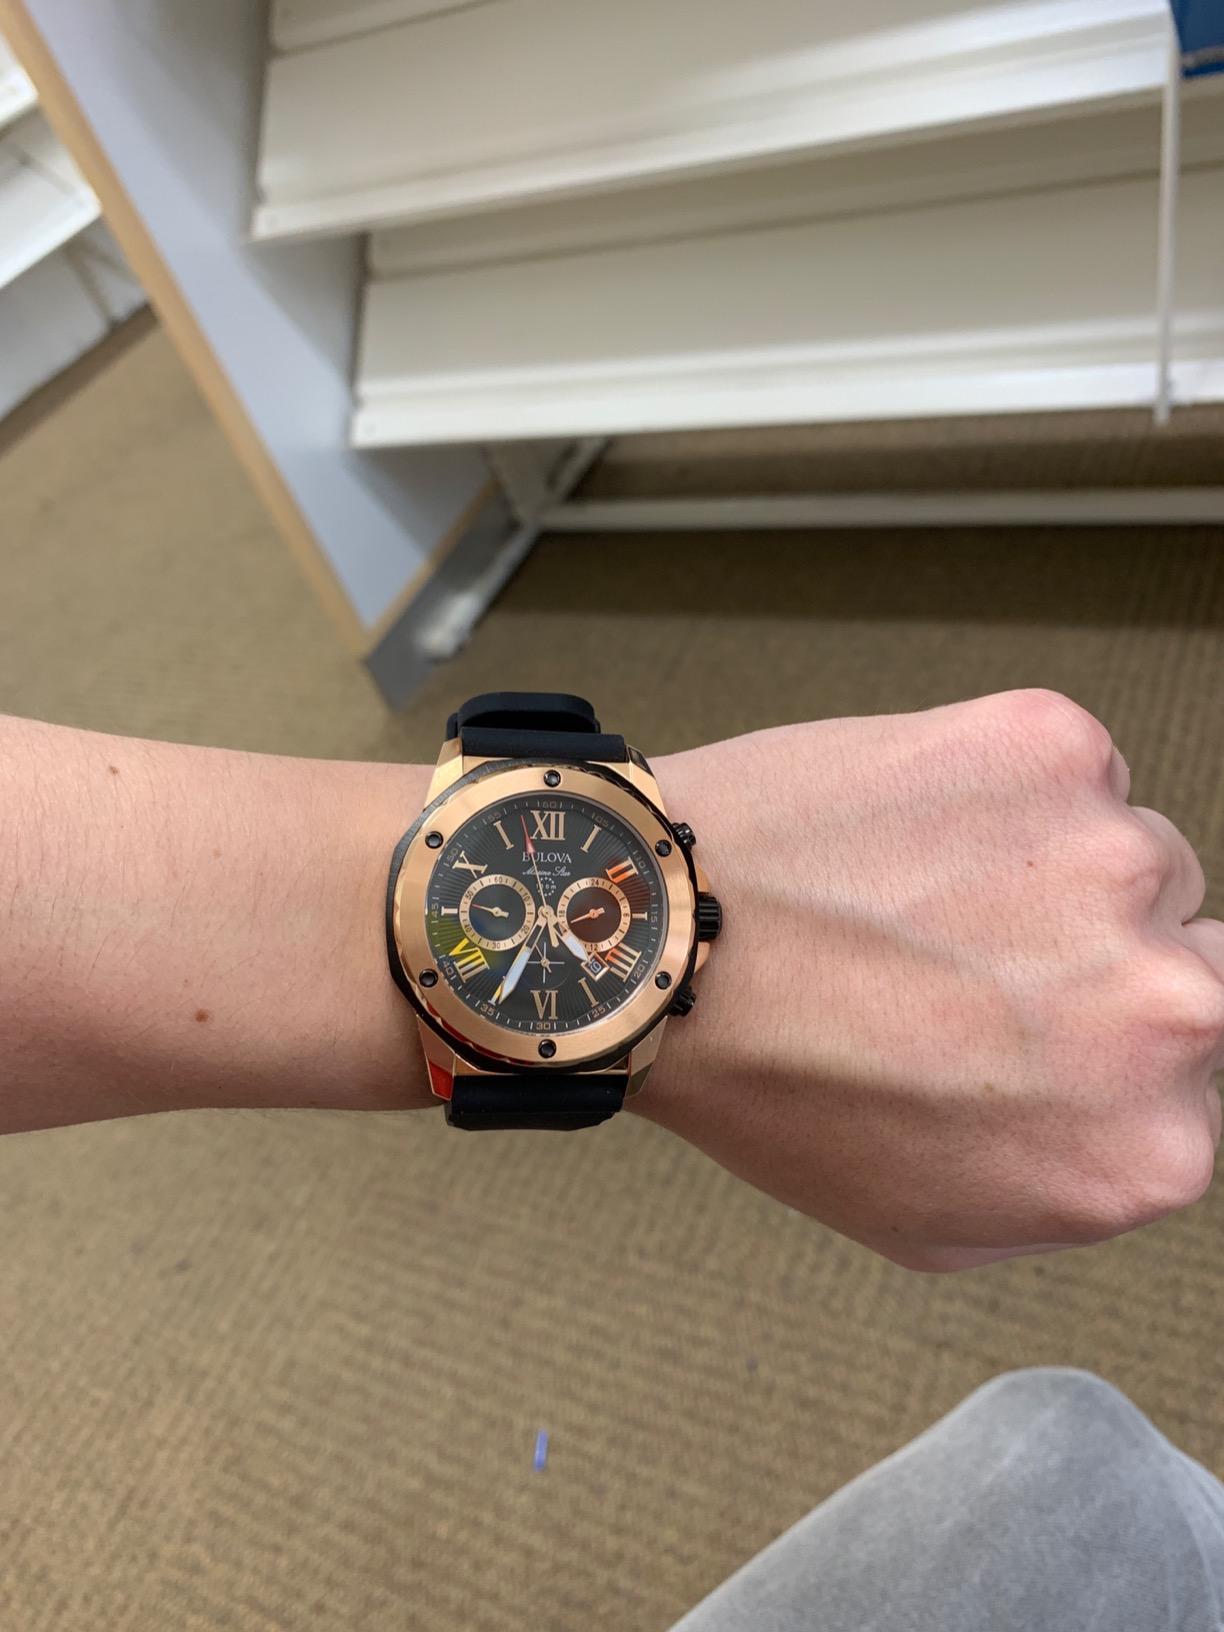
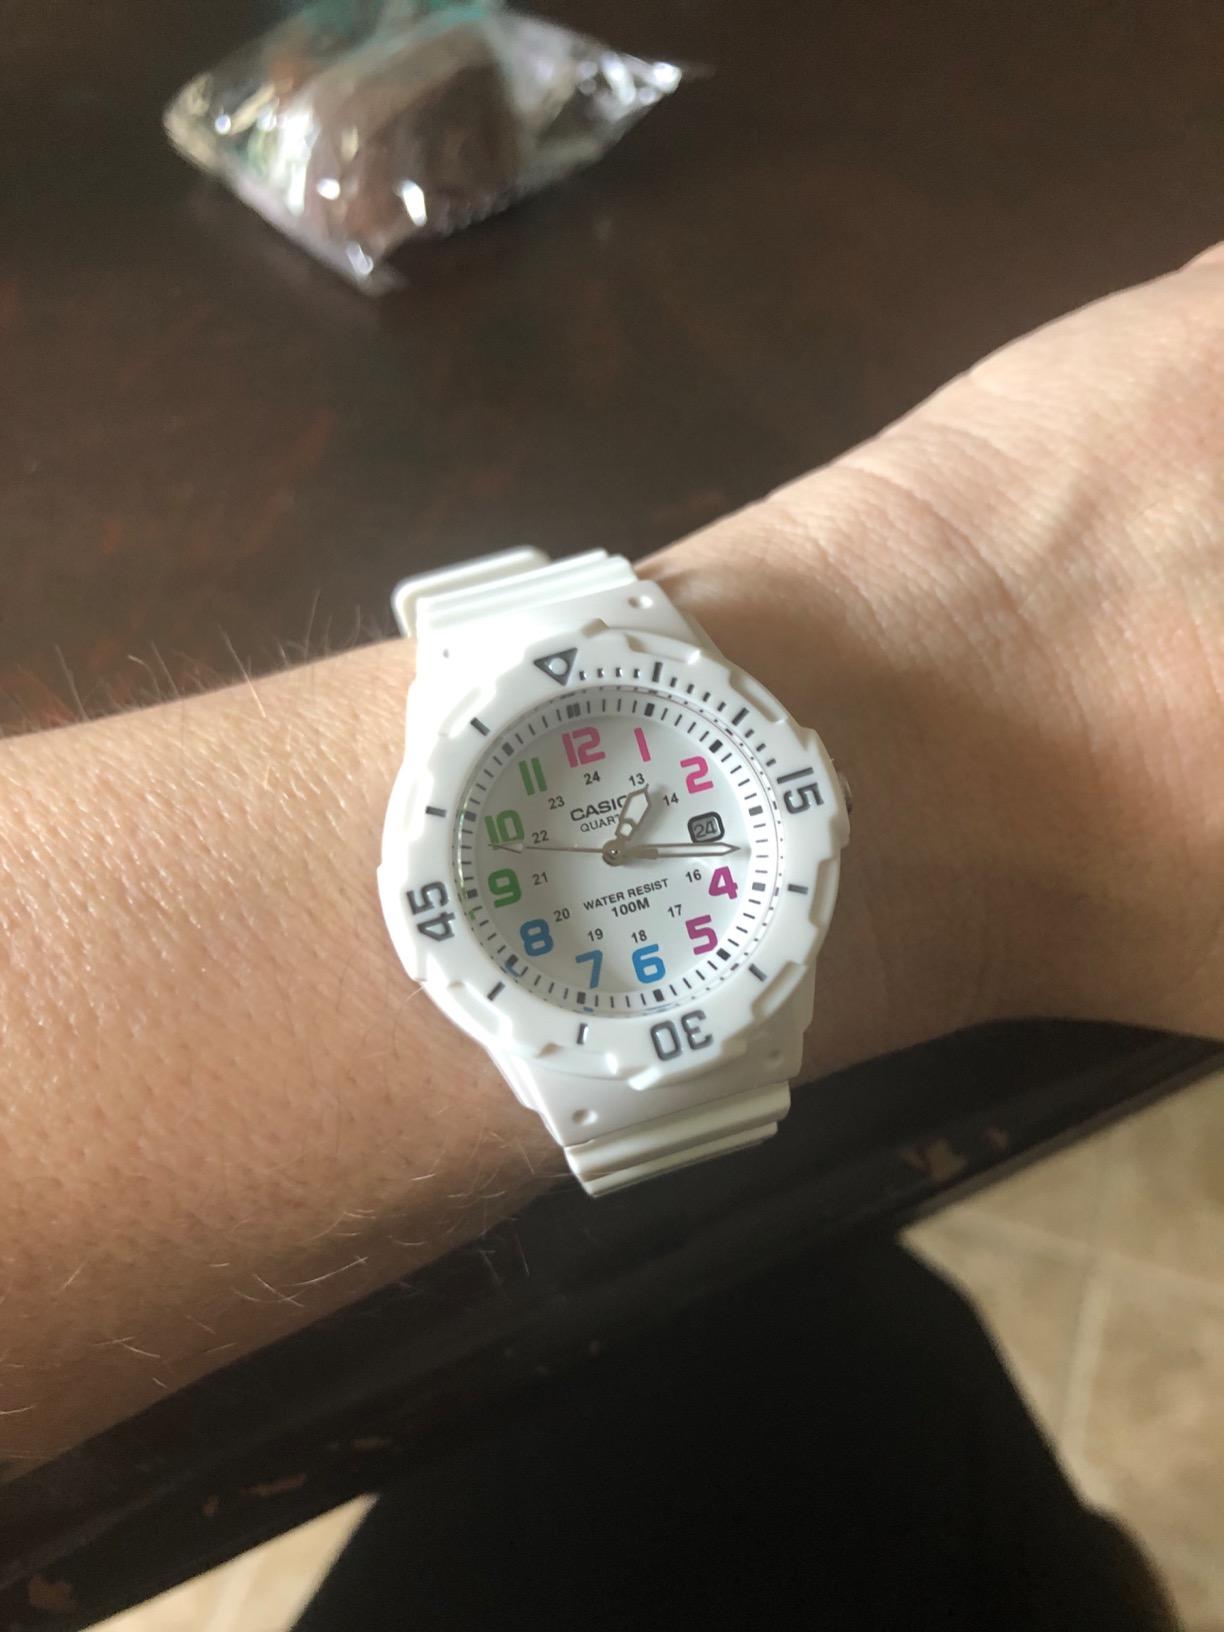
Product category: accessories_watch
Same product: no